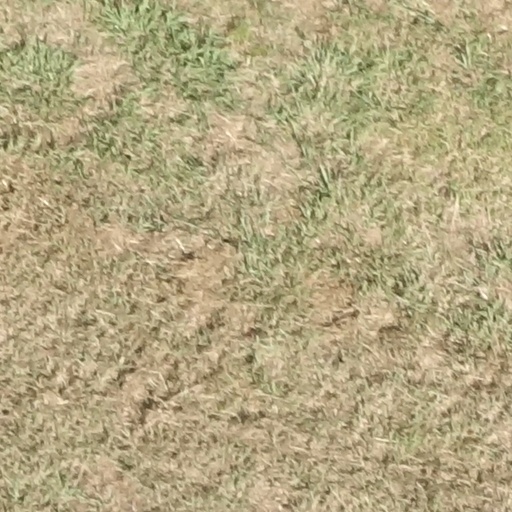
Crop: sorghum